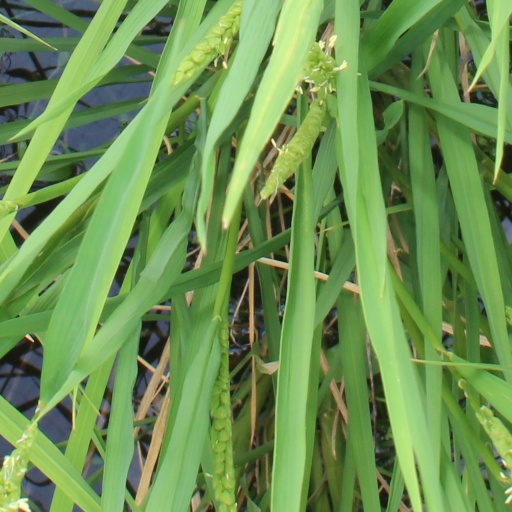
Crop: rice